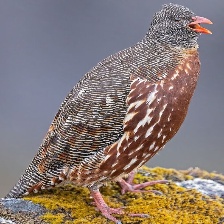
Species: SNOW PARTRIDGE
Scientific name: LERWA LERWA
ImageNet parent category: partridge